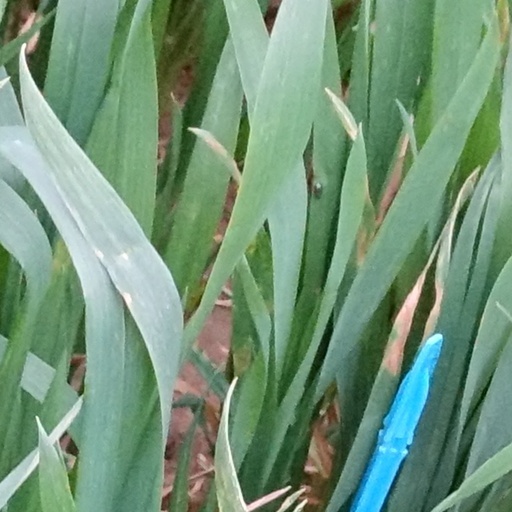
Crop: wheat